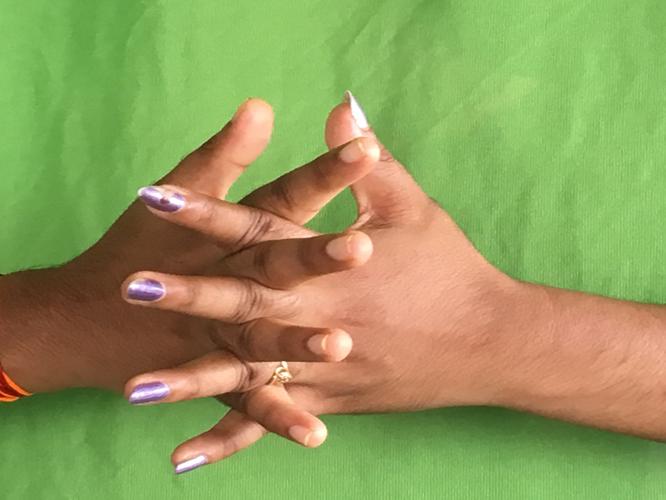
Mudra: Karkatta
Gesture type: double_hand